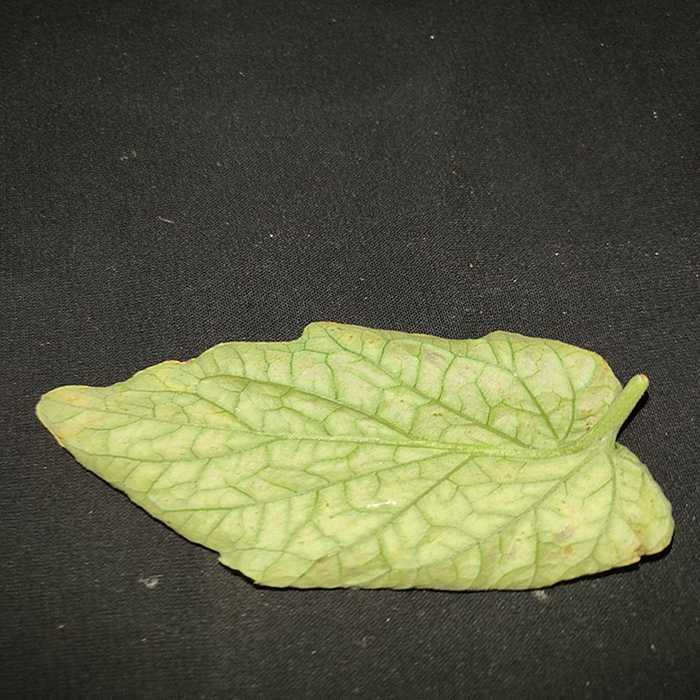
Plant: Tomato
Label: Tomato spotted wilt